Answer in natural language. Where is Doorway with respect to gray colour sofa? Choose between the following options: right or left
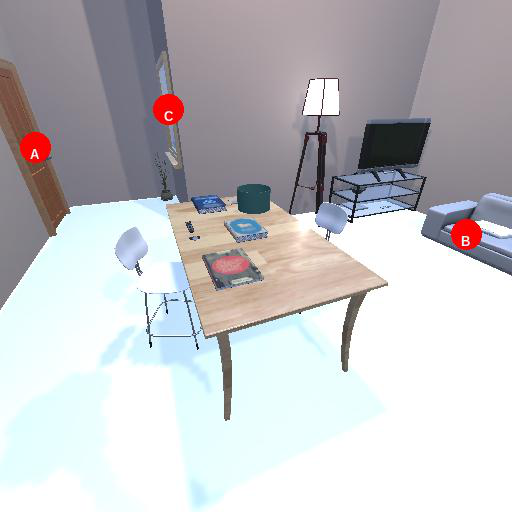
<answer>left</answer>